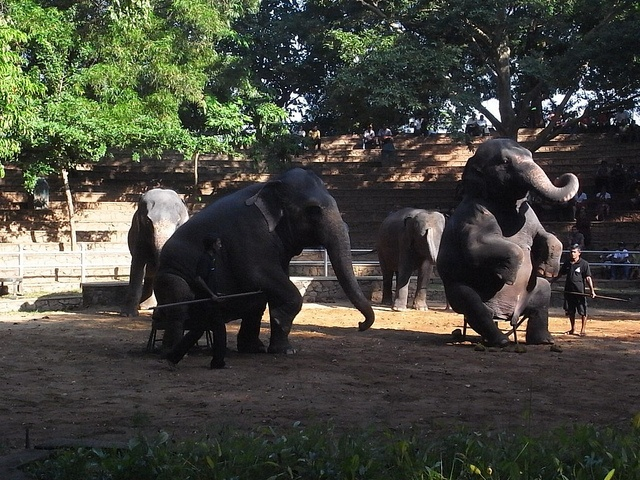
A couple of elephant trainers working with some elephants.
A group of elephants playing in the zoo together.
A herd of elephants walking across a dirt field.
The elephants are performing tricks like sitting down.
a elephant trainer training his elephants to do tricks